British Rail Class 09

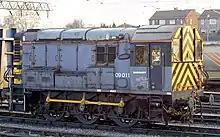
09011 at Bescot on 16 February 2001

The original 26 locomotives (built 1959–1962) became sub-class 09/0 when further locomotives were modified from Class 08s in 1992 which became subclasses Classes 09/1 and 09/2.